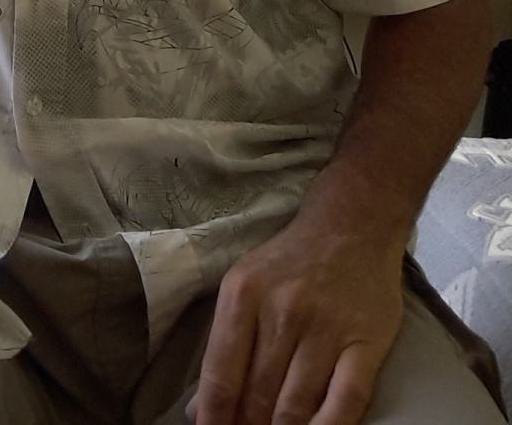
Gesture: no_gesture